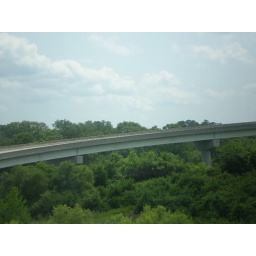
idk a road over trees aka bridge